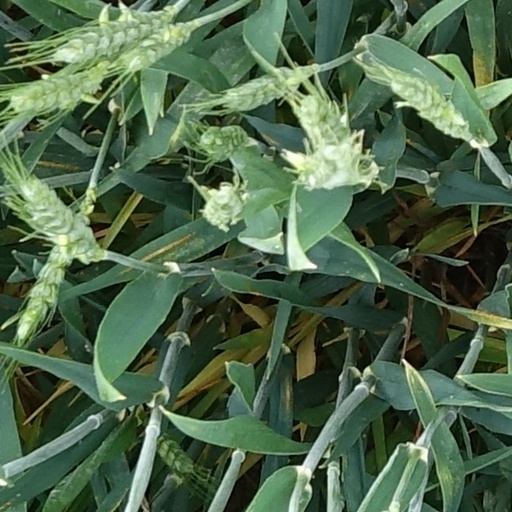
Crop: wheat